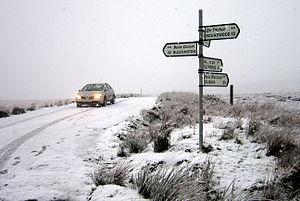
Le parc national des montagnes de Wicklow est un parc national d'Irlande s'étendant dans les montagnes de Wicklow. Avec ses 205 km², il est le plus grand des six parcs nationaux du pays. Il est situé essentiellement dans le comté de Wicklow et pour une petite partie dans le comté de Dublin, au sud de Dublin.
Les montagnes de Wicklow, en anglais : Wicklow Mountains et en irlandais : Sléibhte Chill Mhantáin, sont un massif montagneux situé en Irlande, dans la province du Leinster, essentiellement dans le comté de Wicklow qui leur a donné leur nom. Elles se trouvent sur la côte orientale de l'île, au sud de la capitale, ce qui leur vaut également le nom de montagnes de Dublin dans leur partie septentrionale. Elles constituent la plus vaste région continue de plateaux d'Irlande et culminent à 925 mètres d'altitude au Lugnaquilla, le plus haut sommet de la province. Le massif s'est formé durant l'orogenèse calédonienne, au cours du Dévonien, et se compose principalement de granites avec, en périphérie, des micaschistes ainsi que des quartzites plus anciens, formés au cours de l'Ordovicien. La glaciation du Pléistocène creuse des cirques, des lacs et des vallées en auge, ou glens. À leur extrémité, sous l'action des nombreux fleuves et rivières du massif, parmi lesquels le Liffey, le Dargle, le Slaney et l'Avoca, se forment parfois de profondes gorges.